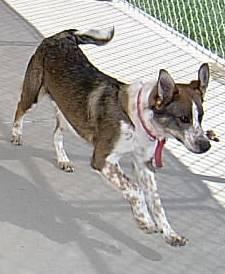
dog